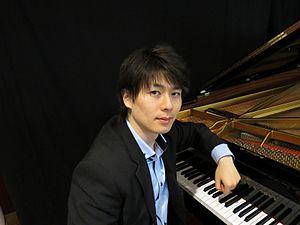
Au-cours de la répétition à Villennes sur Seine le 6 Avril 2013
Kotaro Fukuma est un pianiste classique japonais.